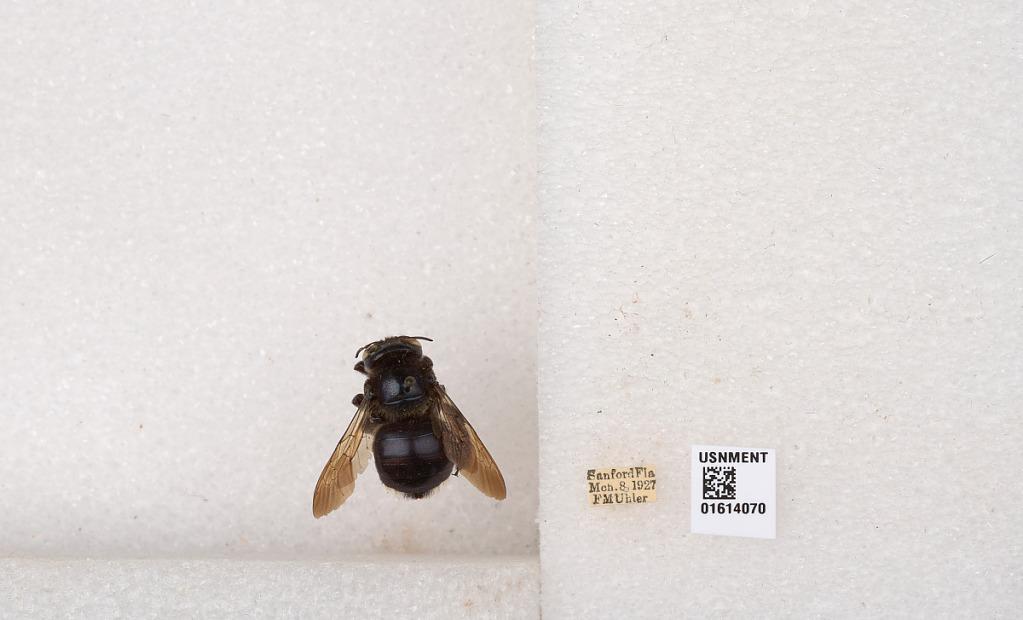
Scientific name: Xylocopa (Schonnherria) micans Lepeletier
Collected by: F. Uhler
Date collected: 1927-3-8
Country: United States
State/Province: Florida
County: Seminole
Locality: Sanford
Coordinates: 28.8005, -81.2731